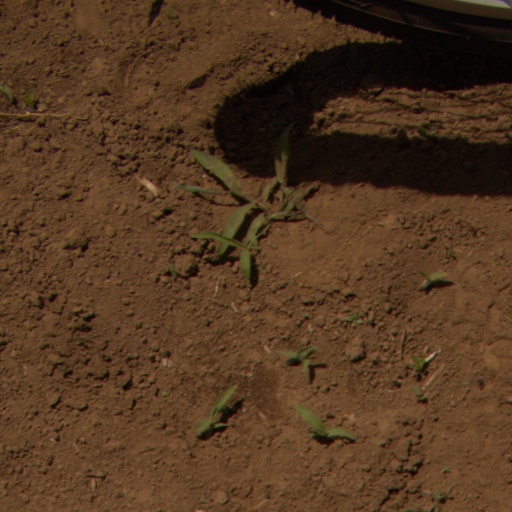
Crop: Jerusalem artichoke